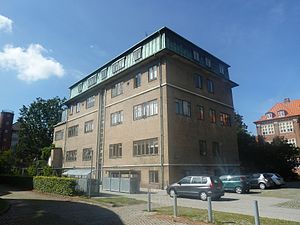
Indvielse af Carlsbergfondets Biologiske Institut / Handling
Tagensvej 16, København, blev opført i 1932 og husede Carlsbergfondets Biologiske Institut
Indvielse af Carlsbergfondets Biologiske Institut er en dansk virksomhedsfilm fra 1932.